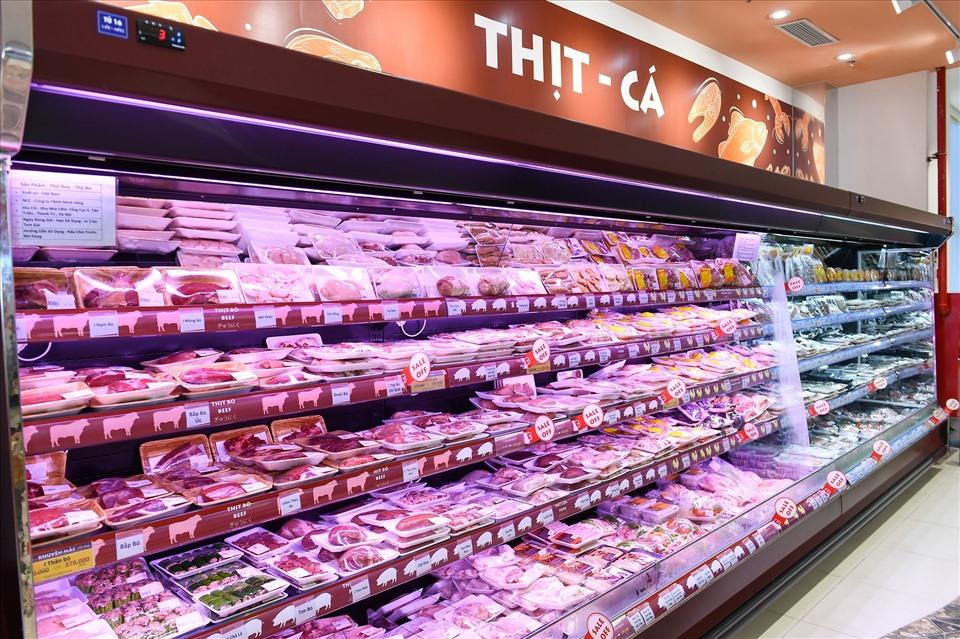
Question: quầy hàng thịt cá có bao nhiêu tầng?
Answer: quầy hàng thịt cá có năm tầng